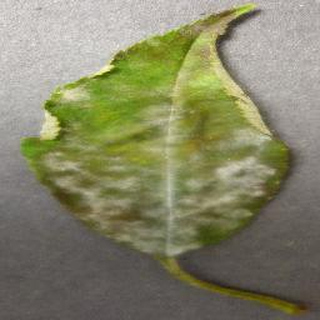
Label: cherry_powdery_mildew